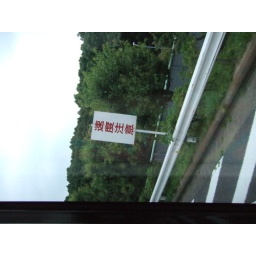
A road sign in Chinese..it says high speed caution.